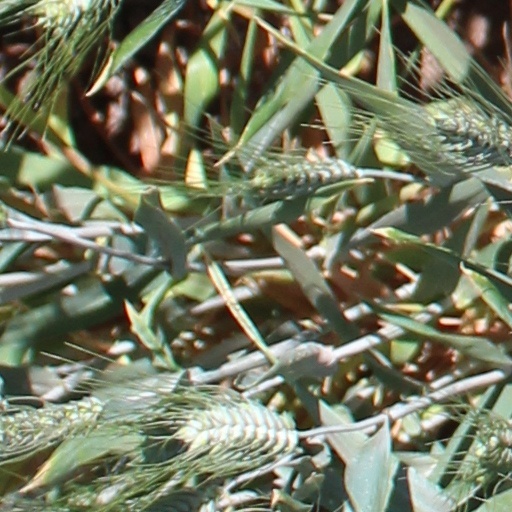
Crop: wheat